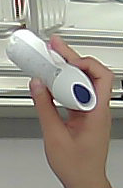
Product: rexona_spray